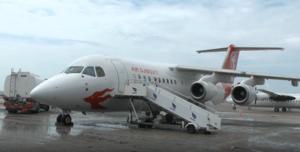
Un Air Djibouti British Aerospace 146 à l'Aden Adde International Airport (2016)